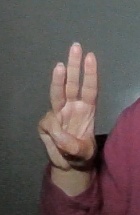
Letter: thaa